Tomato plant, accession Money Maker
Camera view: tilt-top (135 deg); turntable rotation: 90 degrees
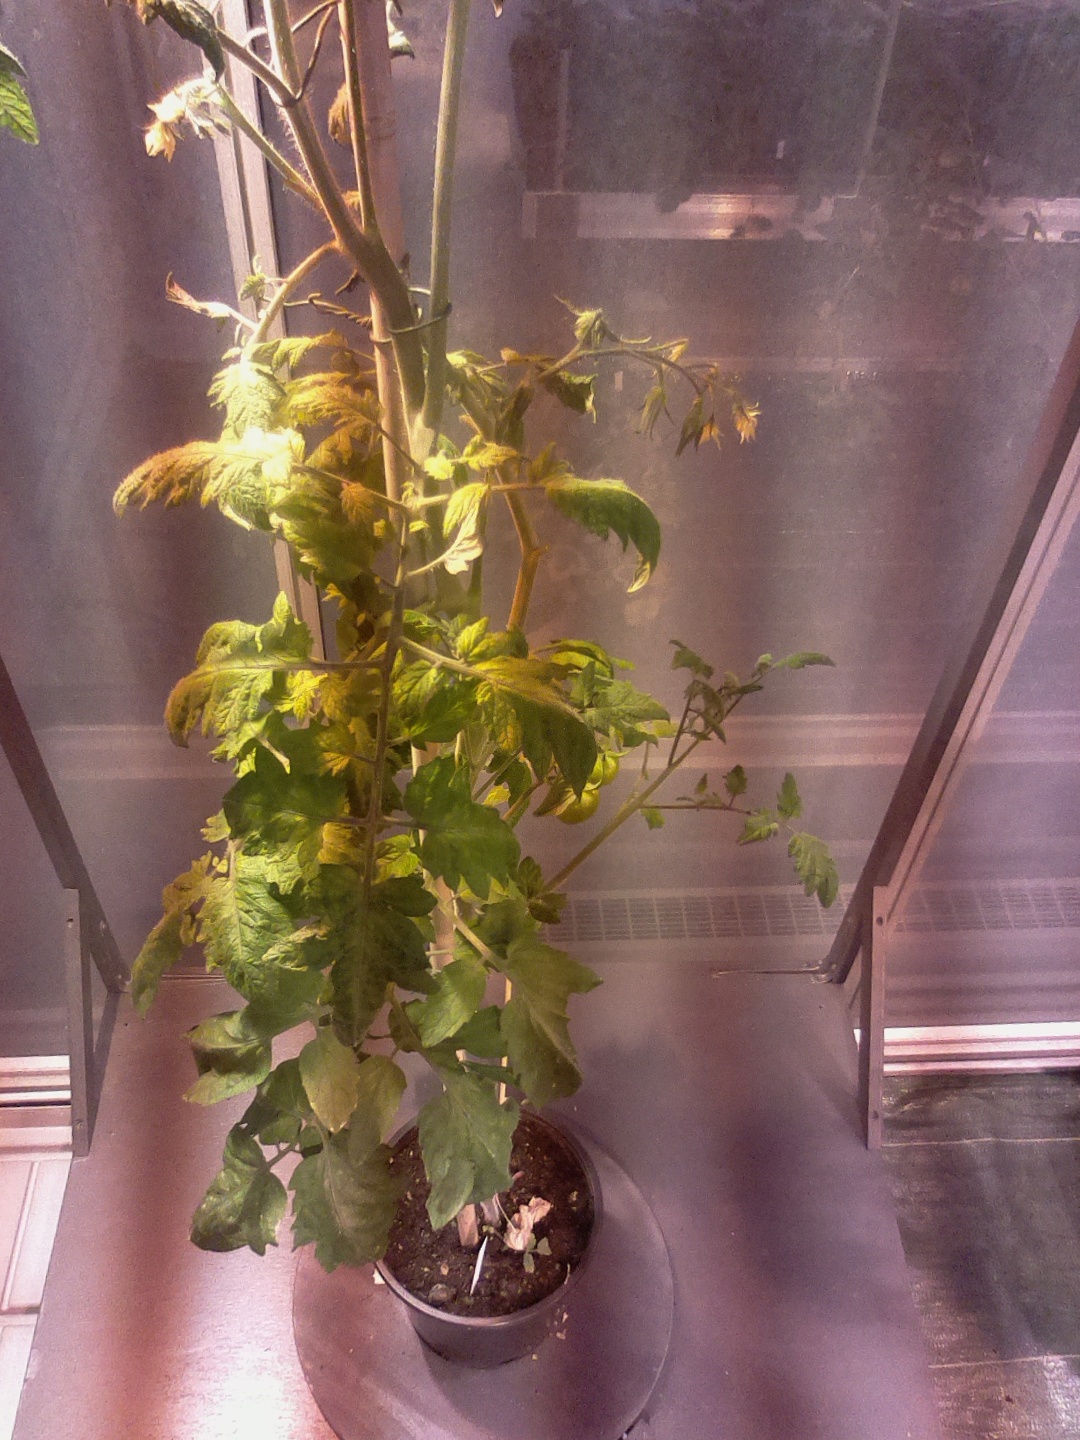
BBCH growth stage 73: 30%-40% of final fruit size